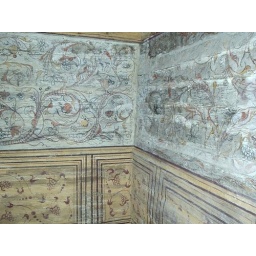
The rich pigments in the wall mural from this 18th century house is amazing!